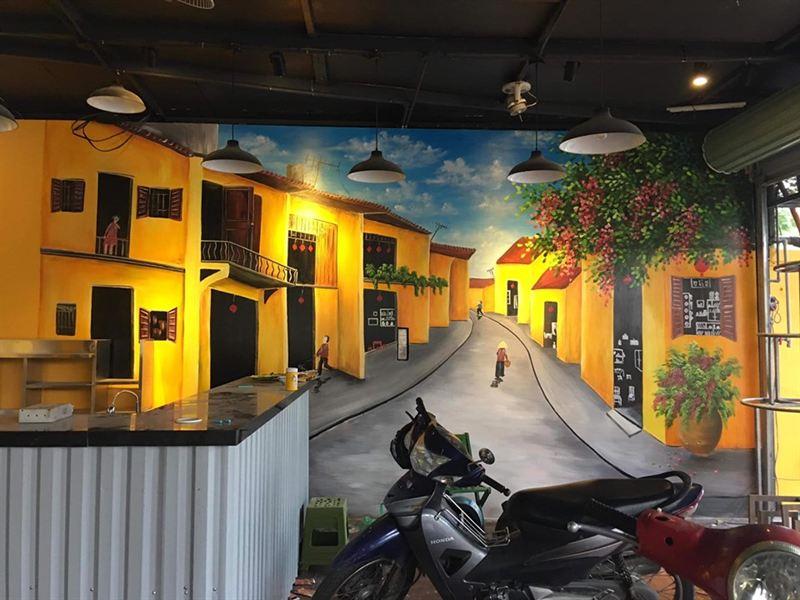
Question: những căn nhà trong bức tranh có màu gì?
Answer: những căn nhà có màu vàng